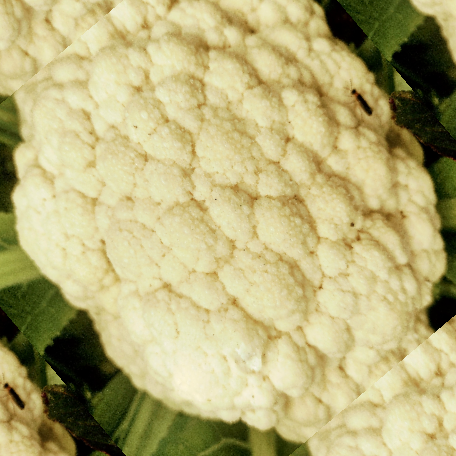
Label: Disease Free